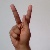
The image shows a hand gesture representing the letter 'K' in Indian Sign Language.